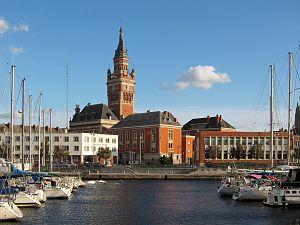
L'hôtel de ville de Dunkerque vu du port de plaisance.
L’hôtel de ville de Dunkerque est un bâtiment centenaire. Endommagé pendant les deux guerres mondiales, il fut à chaque fois restauré. En 2005, le beffroi de l'hôtel de ville est admis au patrimoine mondial de l'UNESCO parmi les beffrois de Belgique et de France. La ville de Dunkerque en compte deux, le second étant le beffroi de l'église Saint-Éloi à une centaine de mètres de la mairie.